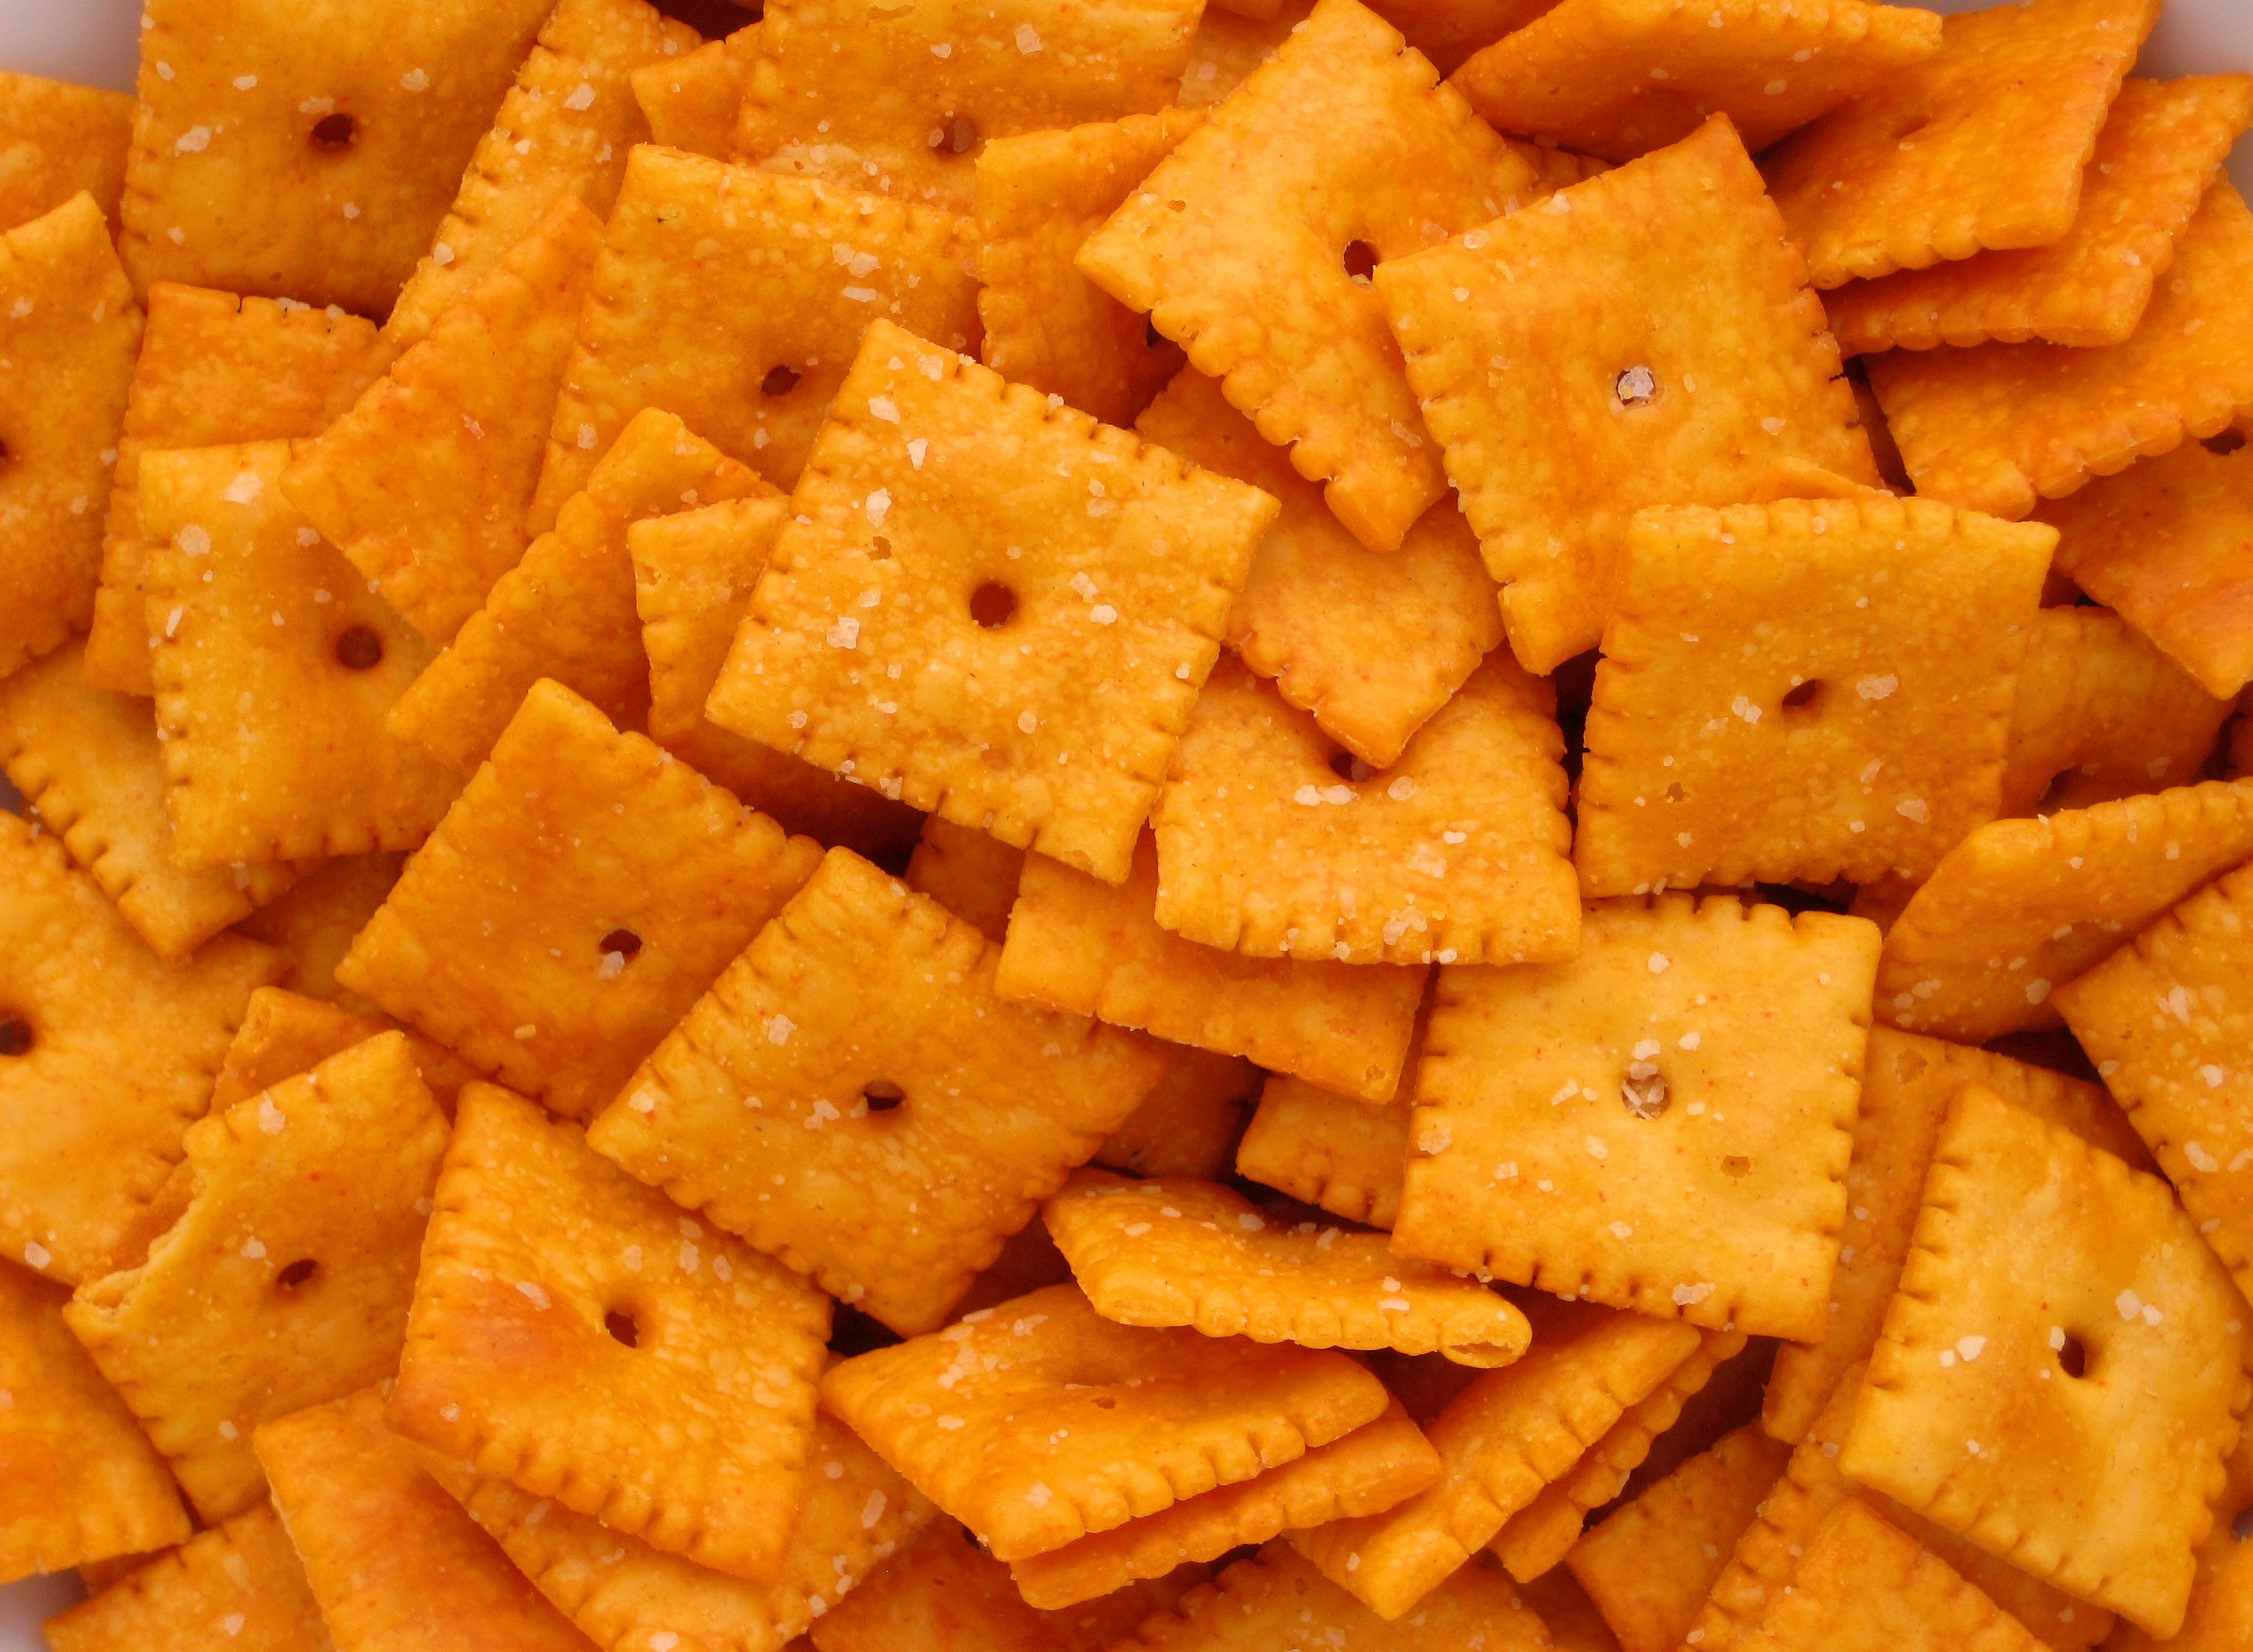
dish, food, produce, dessert, eat, cuisine, cracker, crackers, vegetarian food, diet, baked goods, french fries, junk food, snack food, cookies and crackers, tortilla chip, cheez it